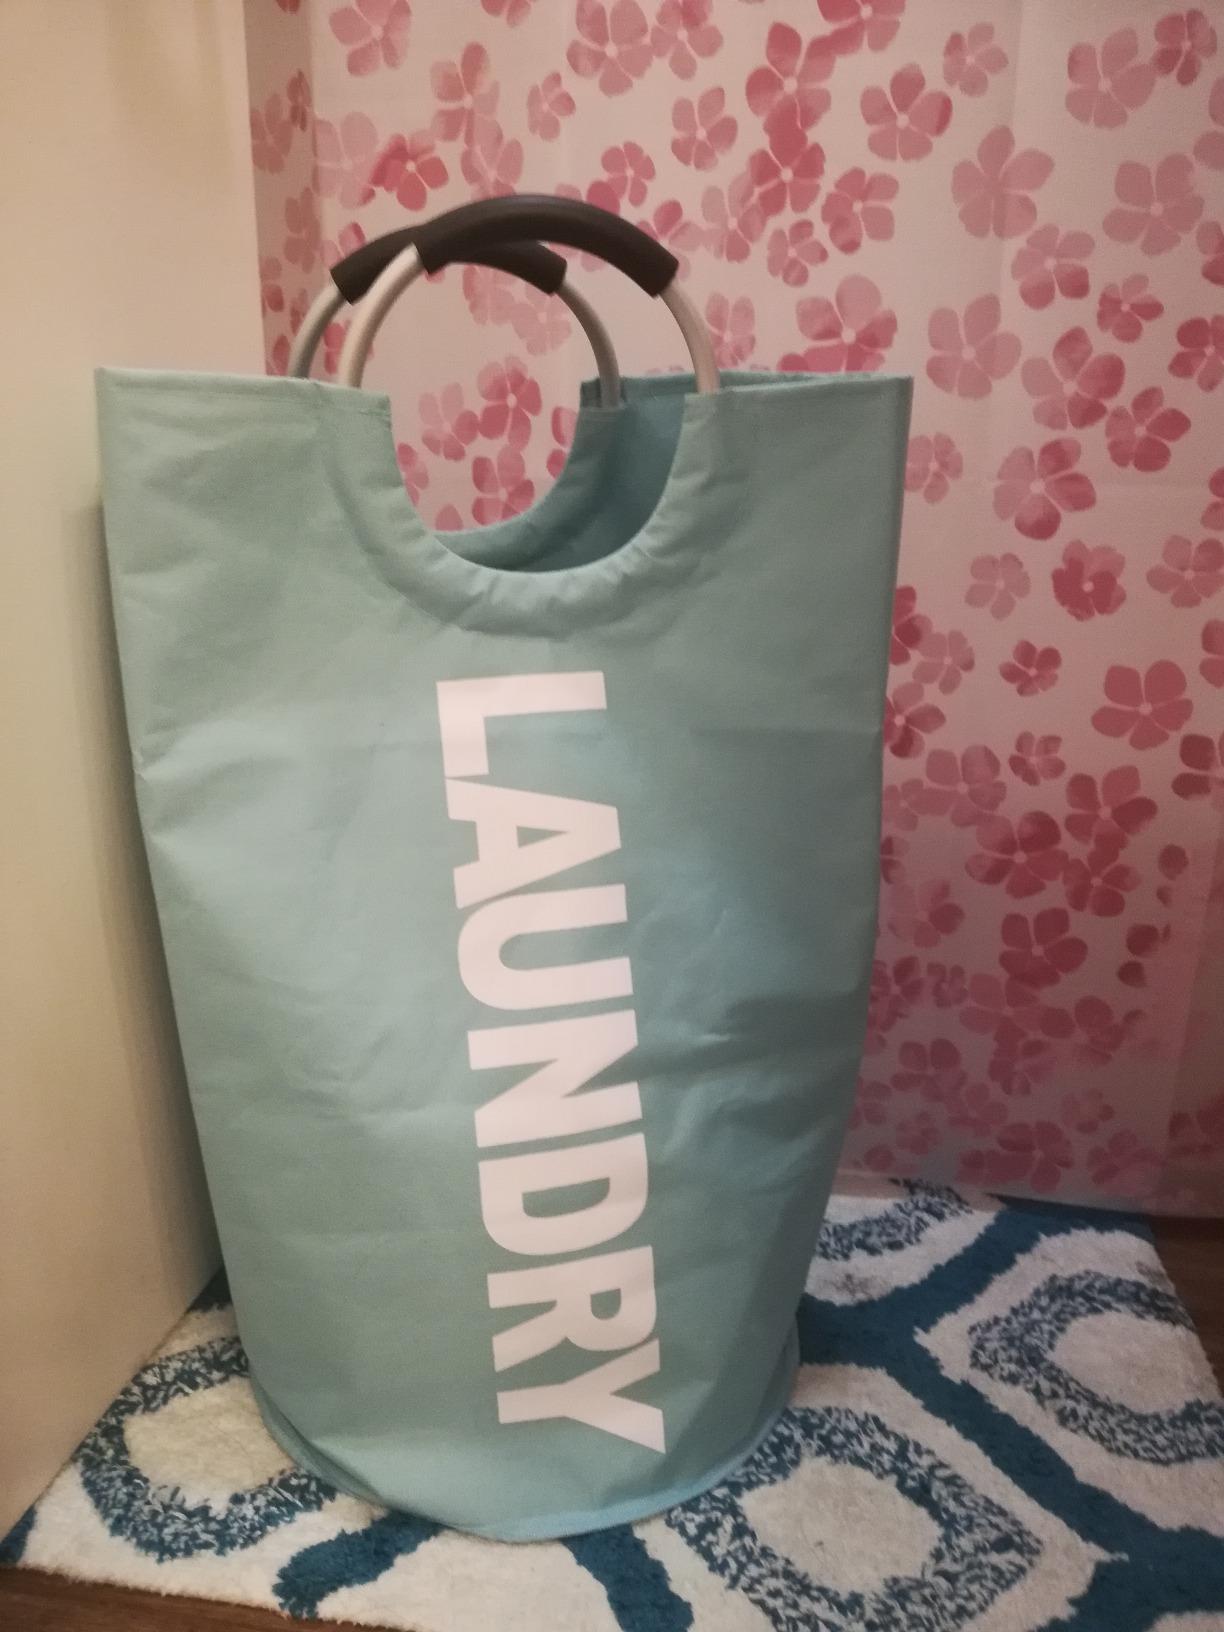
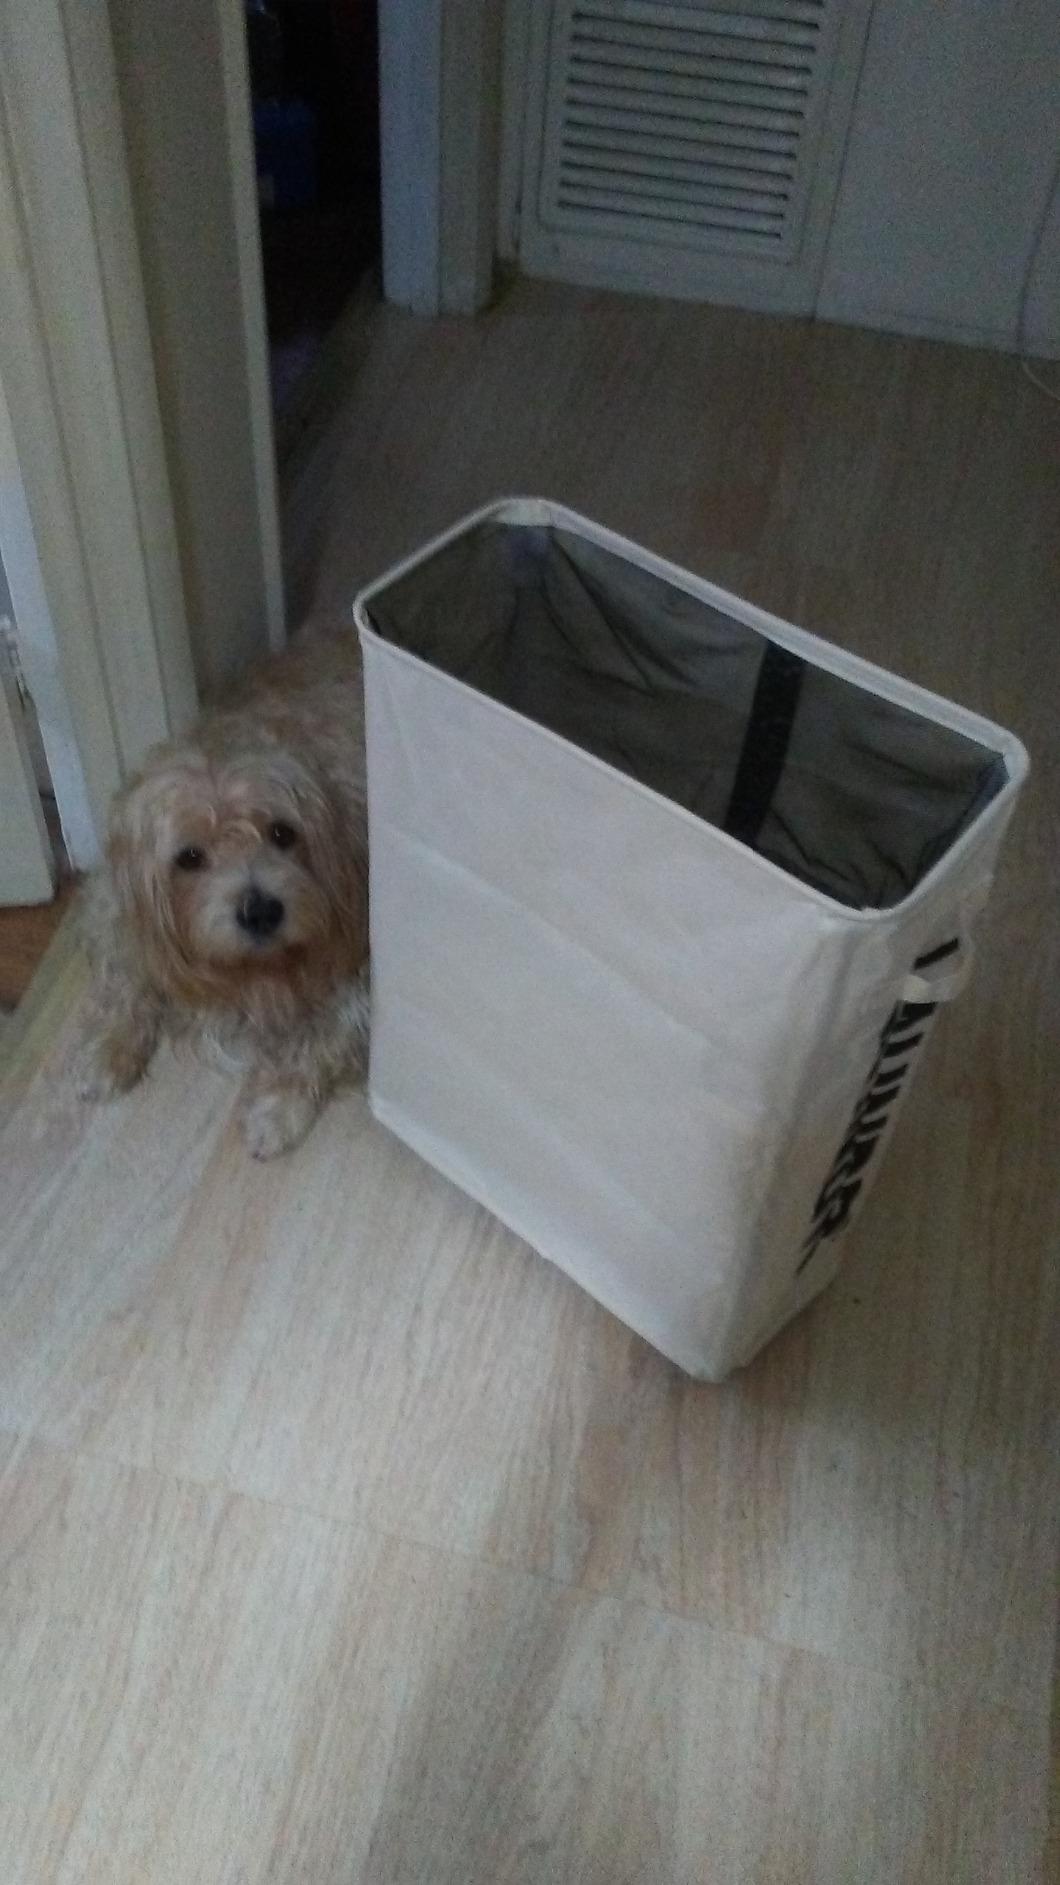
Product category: items_hamper
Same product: no